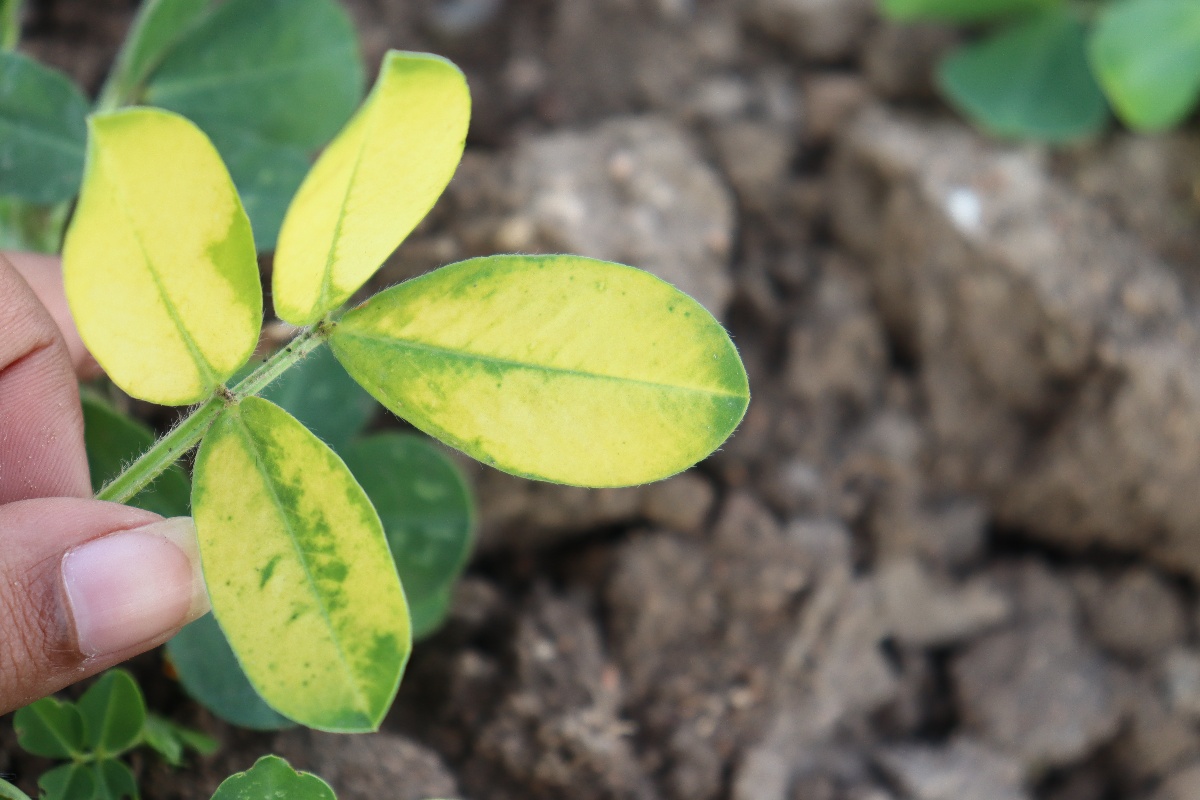
Label: nutrition deficiency